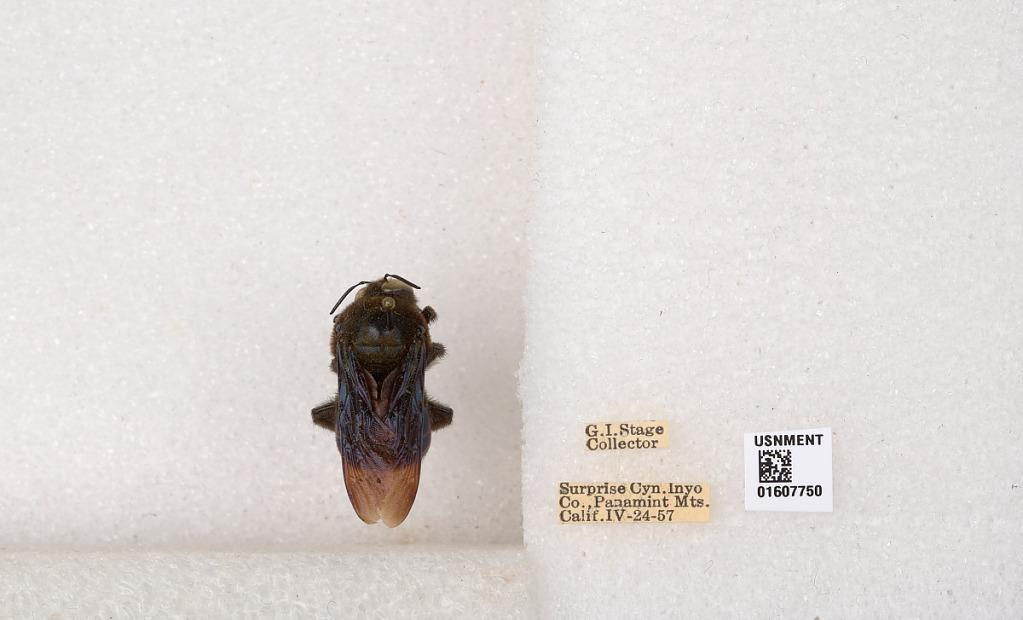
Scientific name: Xylocopa (Xylocopoides) californica arizonensis Cresson
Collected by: G. Stage
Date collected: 1957-4-24
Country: United States
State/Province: California
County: Inyo
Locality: Surprise Canyon, Panamint Mountains
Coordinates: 36.1005, -117.201